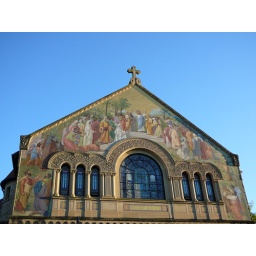
Silhouetted against a blue sky